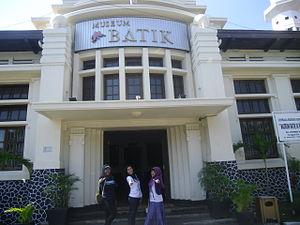
Cet article recense les pratiques inscrites au patrimoine culturel immatériel en Indonésie.